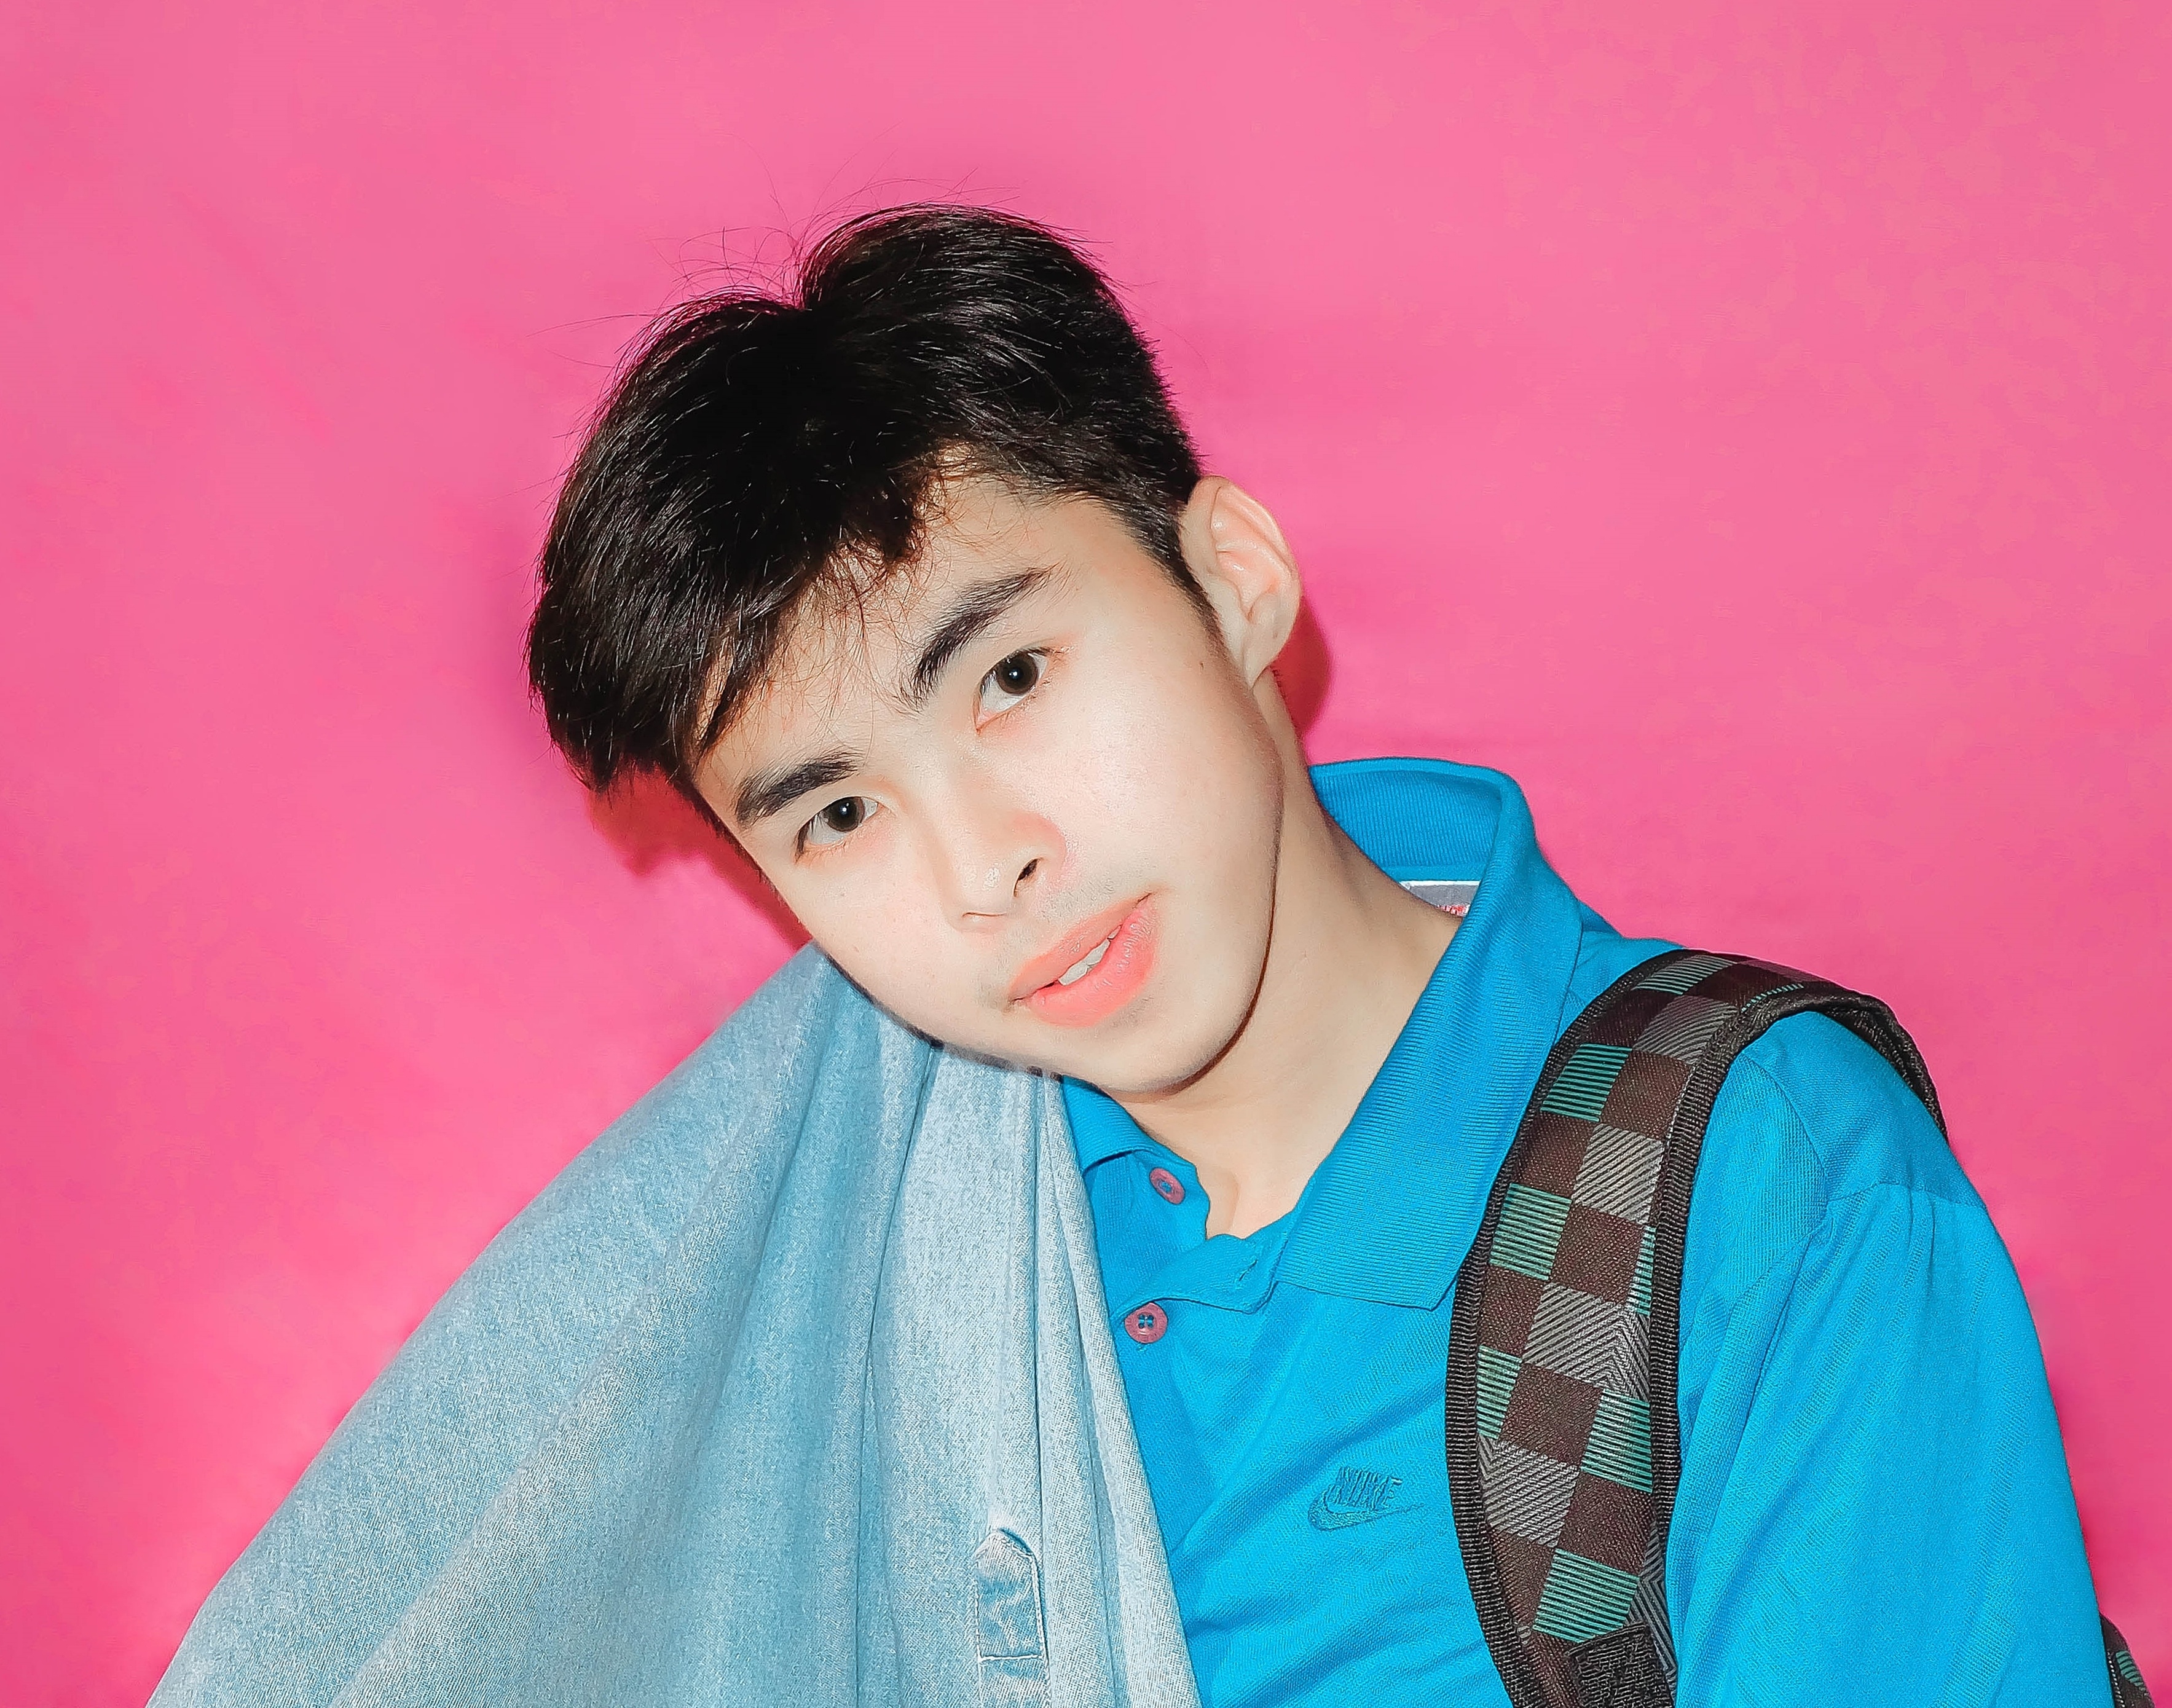
person, girl, woman, photography, portrait, model, color, child, blue, lady, facial expression, hairstyle, smile, human body, face, infant, eye, head, skin, beauty, abdomen, photo shoot, portrait photography